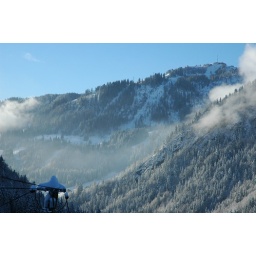
clouds floating up and down against the mountains under a blue sky.